William Glover (artist)

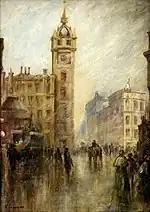
'Glasgow Cross from the Saltmarket' (1971), a painting by William Glover.

In 1869 the Theatre Royal in Dunlop Street was compulsorily purchased by the City of Glasgow Union Railway for the expansion of the Glasgow rail network. The theatre closed in May 1869 and was demolished. The Glover Trustees were compensated by an amount of £11,798 (calculated as the equivalent of three years profit plus the loss of props and machinery). William Glover moved the theatre's company to the new Theatre Royal at Hope Street in the Cowcaddens area of Glasgow. He formed a partnership with George Francis, and they leased a theatre in Hope Street, Glasgow, for ten years from James Baylis. Glover and Francis transferred the Letters Patent to the Hope Street theatre to enable its name-change from the Royal Colosseum and Opera House to the Theatre Royal. Under the management of Glover and Francis, seasons of opera, plays, burlesques and pantomime were staged. The Hope Street Theatre Royal became the main theatre for opera and its pantomimes were reputed to have "the best costumes and scenic effects".